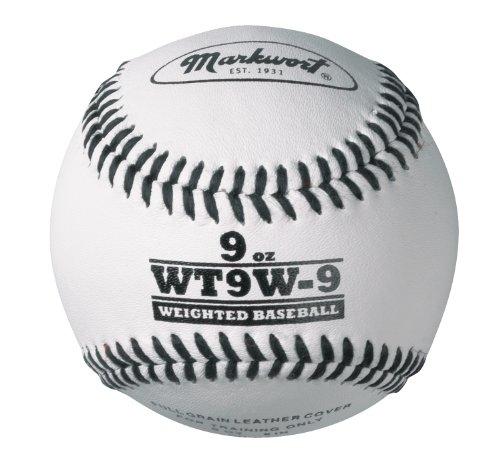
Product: Markwort Lite Weight and Weighted Leather Baseball
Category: Sports & Outdoors | Sports & Fitness | Team Sports | Baseball | Baseballs
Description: Great Condition.
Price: $8.25 - $31.95
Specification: Shipping Weight: 2 pounds (View shipping rates and policies)|Domestic Shipping: Item can be shipped within U.S.|International Shipping: This item is not eligible for international shipping.  Learn More|ASIN: B00HPLYN1Y|Item model number: WT9W-10-Parent|    #142    in Baseballs    |    #1004    in Baseball Accessories